Impeach My Bush

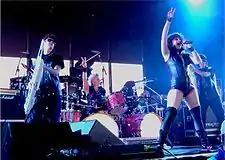
Peaches and the Herms performing in July 2006

Peaches formed the Herms (short for hermaphrodites) in early 2006 as her live backing band. Herms members included Samantha Maloney (Hole), JD Samson (Le Tigre), and Radio Sloan. "Herms" is a reference to the 1970s duo Peaches & Herb and blending of words her and him. Peaches and Herms were the opening act for Nine Inch Nails and Bauhaus during the second half of their 2006 summer US tour. Peaches and Herms also toured as part of the Australian festival Big Day Out and the 2007 Coachella Valley Music and Arts Festival.